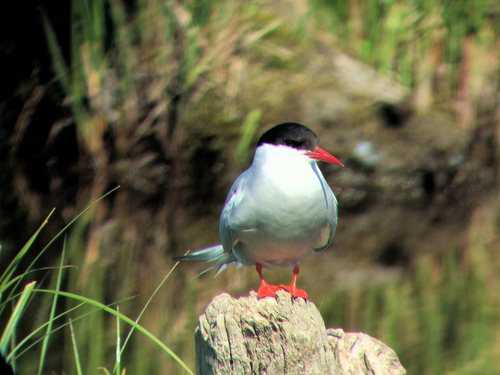
the bird has a white body and orange webbed feet.
this bird is white with black on its head and has a long, pointy beak.
a little white bird with orange tarsus and bill, and a black crown.
white breasted bird with red bill and feet, black head and nape.
a small white bird with a black slick crown and a bright orange beak and webbed feet.
a bird with a white chest and black head with an orange bill and feet.
the bird has a white body and bright orange webbed feet with a sharp pointed bill.
this small bird has a mostly white body with a black circle covering the top of its head with an orange/red beak and feet.
this bird has wings that are black and has a red billwhite bird black crown orange bill orange taurus and feet.
Species: Artic Tern